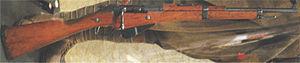
Mousqueton de 8 mm mle 1916, au Musée de l'Armée à Paris